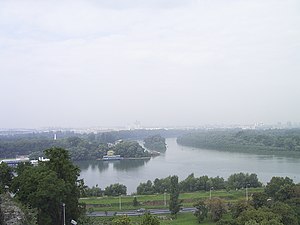
Sava
Sava udløb i Donau ved Beograd
Sava er en flod i det sydøstlige Europa, og en af de store bifloder til Donau fra højre. Den er 945 km lang med et afvandingsområde på 95.719 km². Den løber gennem fire lande: Slovenien, Kroatien, Bosnien-Hercegovina og Serbien.